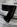
Number: 7